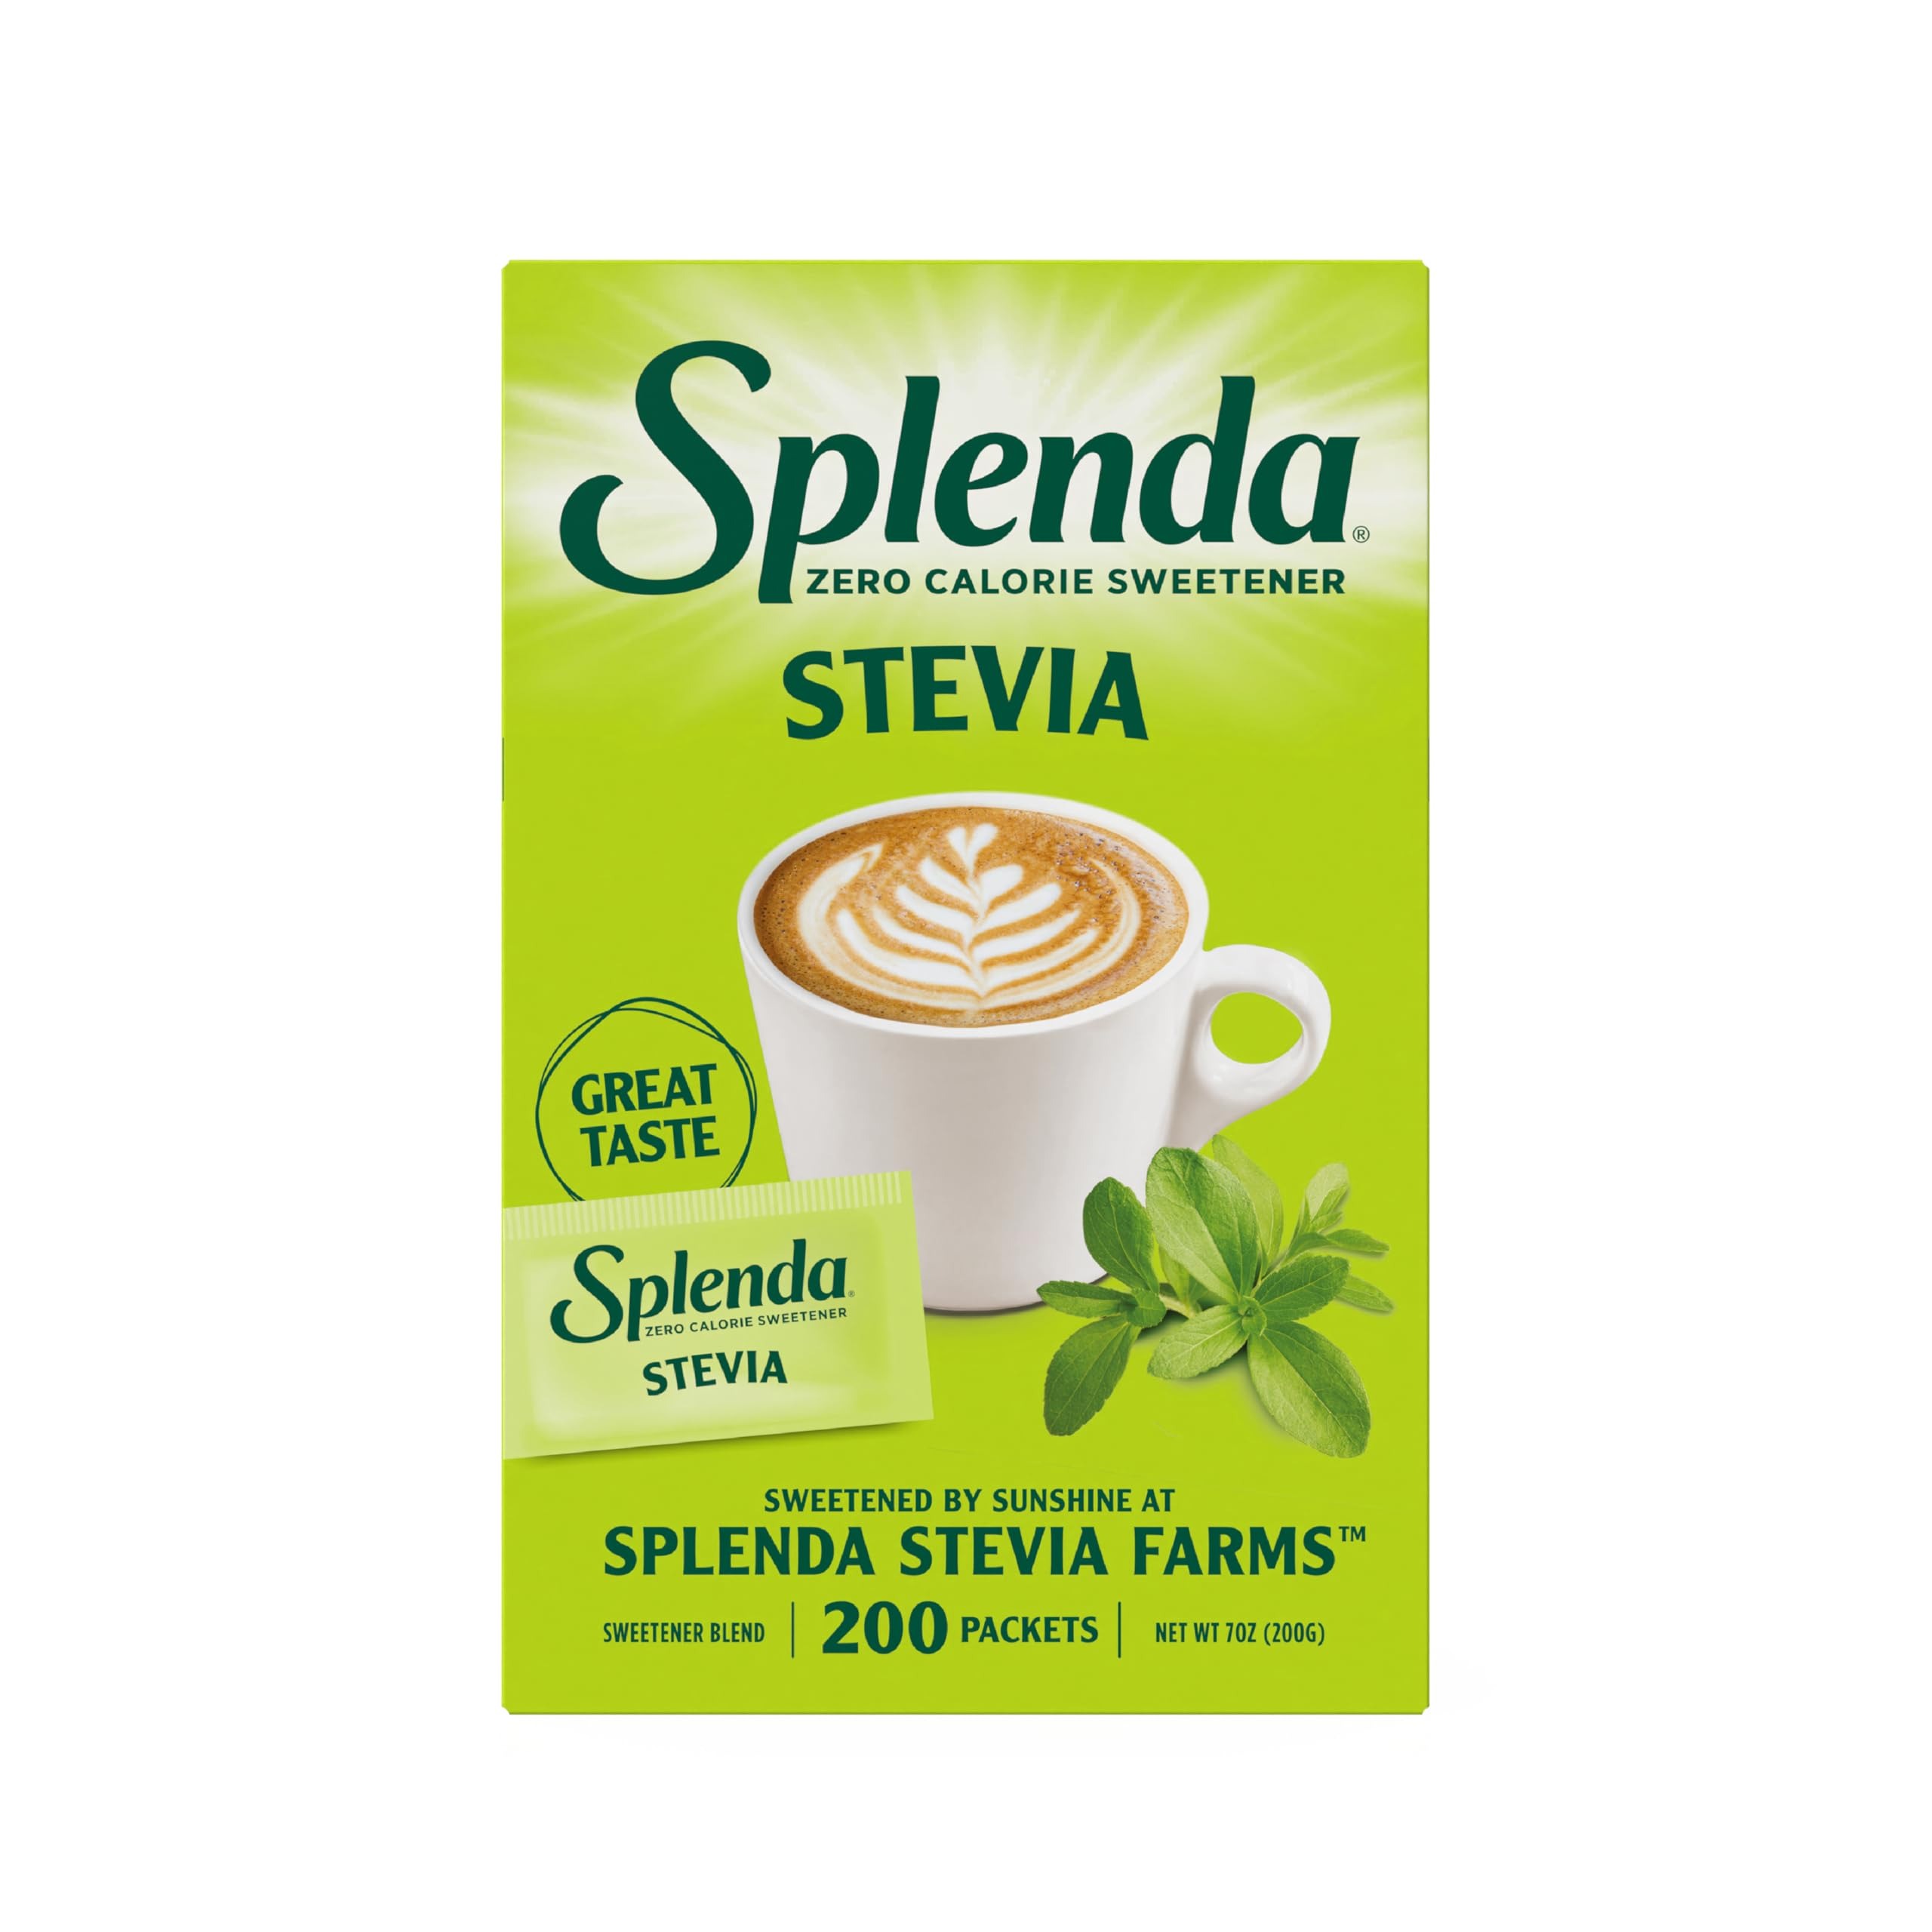
Item Name: SPLENDA Stevia Zero Calorie Sweetener, Sugar Substitute Packets, 200 Count (Pack of 1)
Bullet Point 1: US GROWN STEVIA – Splenda Stevia uses plants sweetened by sunshine on Splenda Stevia Farms. Grown on our farm, enjoyed at your table.
Bullet Point 2: ZERO CALORIE SUGAR ALTERNATIVE – Use Splenda Stevia anywhere you’d use sugar including your favorite beverages or recipes.
Bullet Point 3: EXPERIENCE GREAT TASTING STEVIA – Splenda Stevia uses hand-selected stevia plants grown on our farm in central Florida that were raised to be great tasting. Now you can enjoy a delicious, zero calorie sweetener with no bitter aftertaste.
Bullet Point 4: SWEETEN YOUR LIFE: Suitable for those with diabetes, using Splenda Stevia, you won't miss sugar!
Value: 200.0
Unit: Count

Price: 7.69